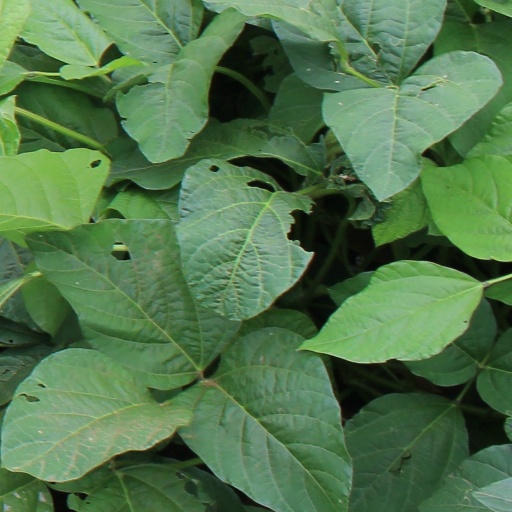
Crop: soybean